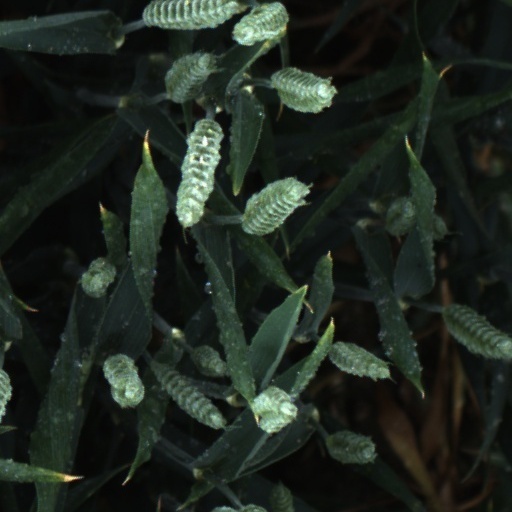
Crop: wheat